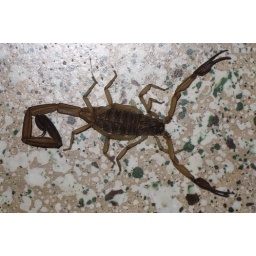
Seriously, this was in Roy's sleeping bag Sunday night! Not kidding!